Microplastics

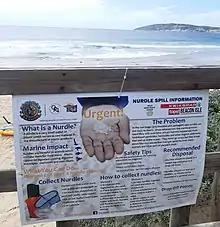
A signboard encouraging the public to collect nurdles so as to reduce their negative impact on the coastal environment.

A study done at the Argentinean coastline of the Rio de la Plata estuary, found the presence of microplastics in the guts of 11 species of coastal freshwater fish. These 11 species of fish represented four different feeding habits: detritivore, planktivore, omnivore and ichthyophagous. This study is one of the few so far to show the ingestion of microplastics by freshwater organisms.